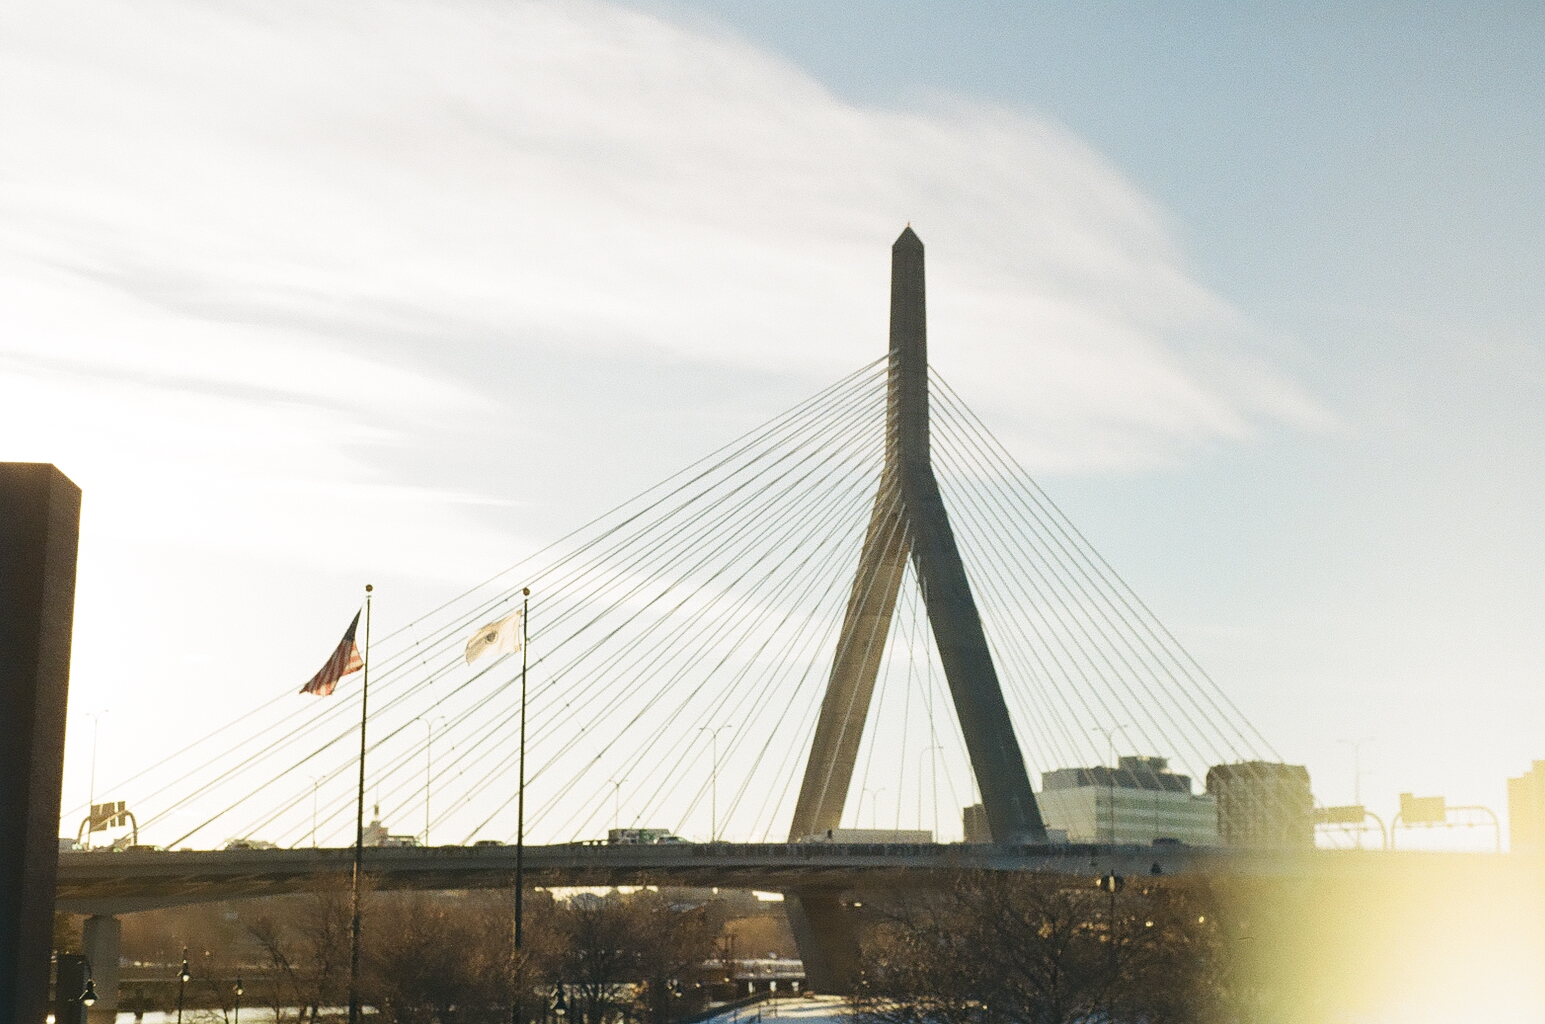
cable stayed bridge, bridge, suspension bridge, extradosed bridge, sky, landmark, fixed link, urban area, architecture, metropolitan area, water, skyway, city, infrastructure, tree, nonbuilding structure, concrete bridge, cloud, river, road, brug, overpass, metal, tourism